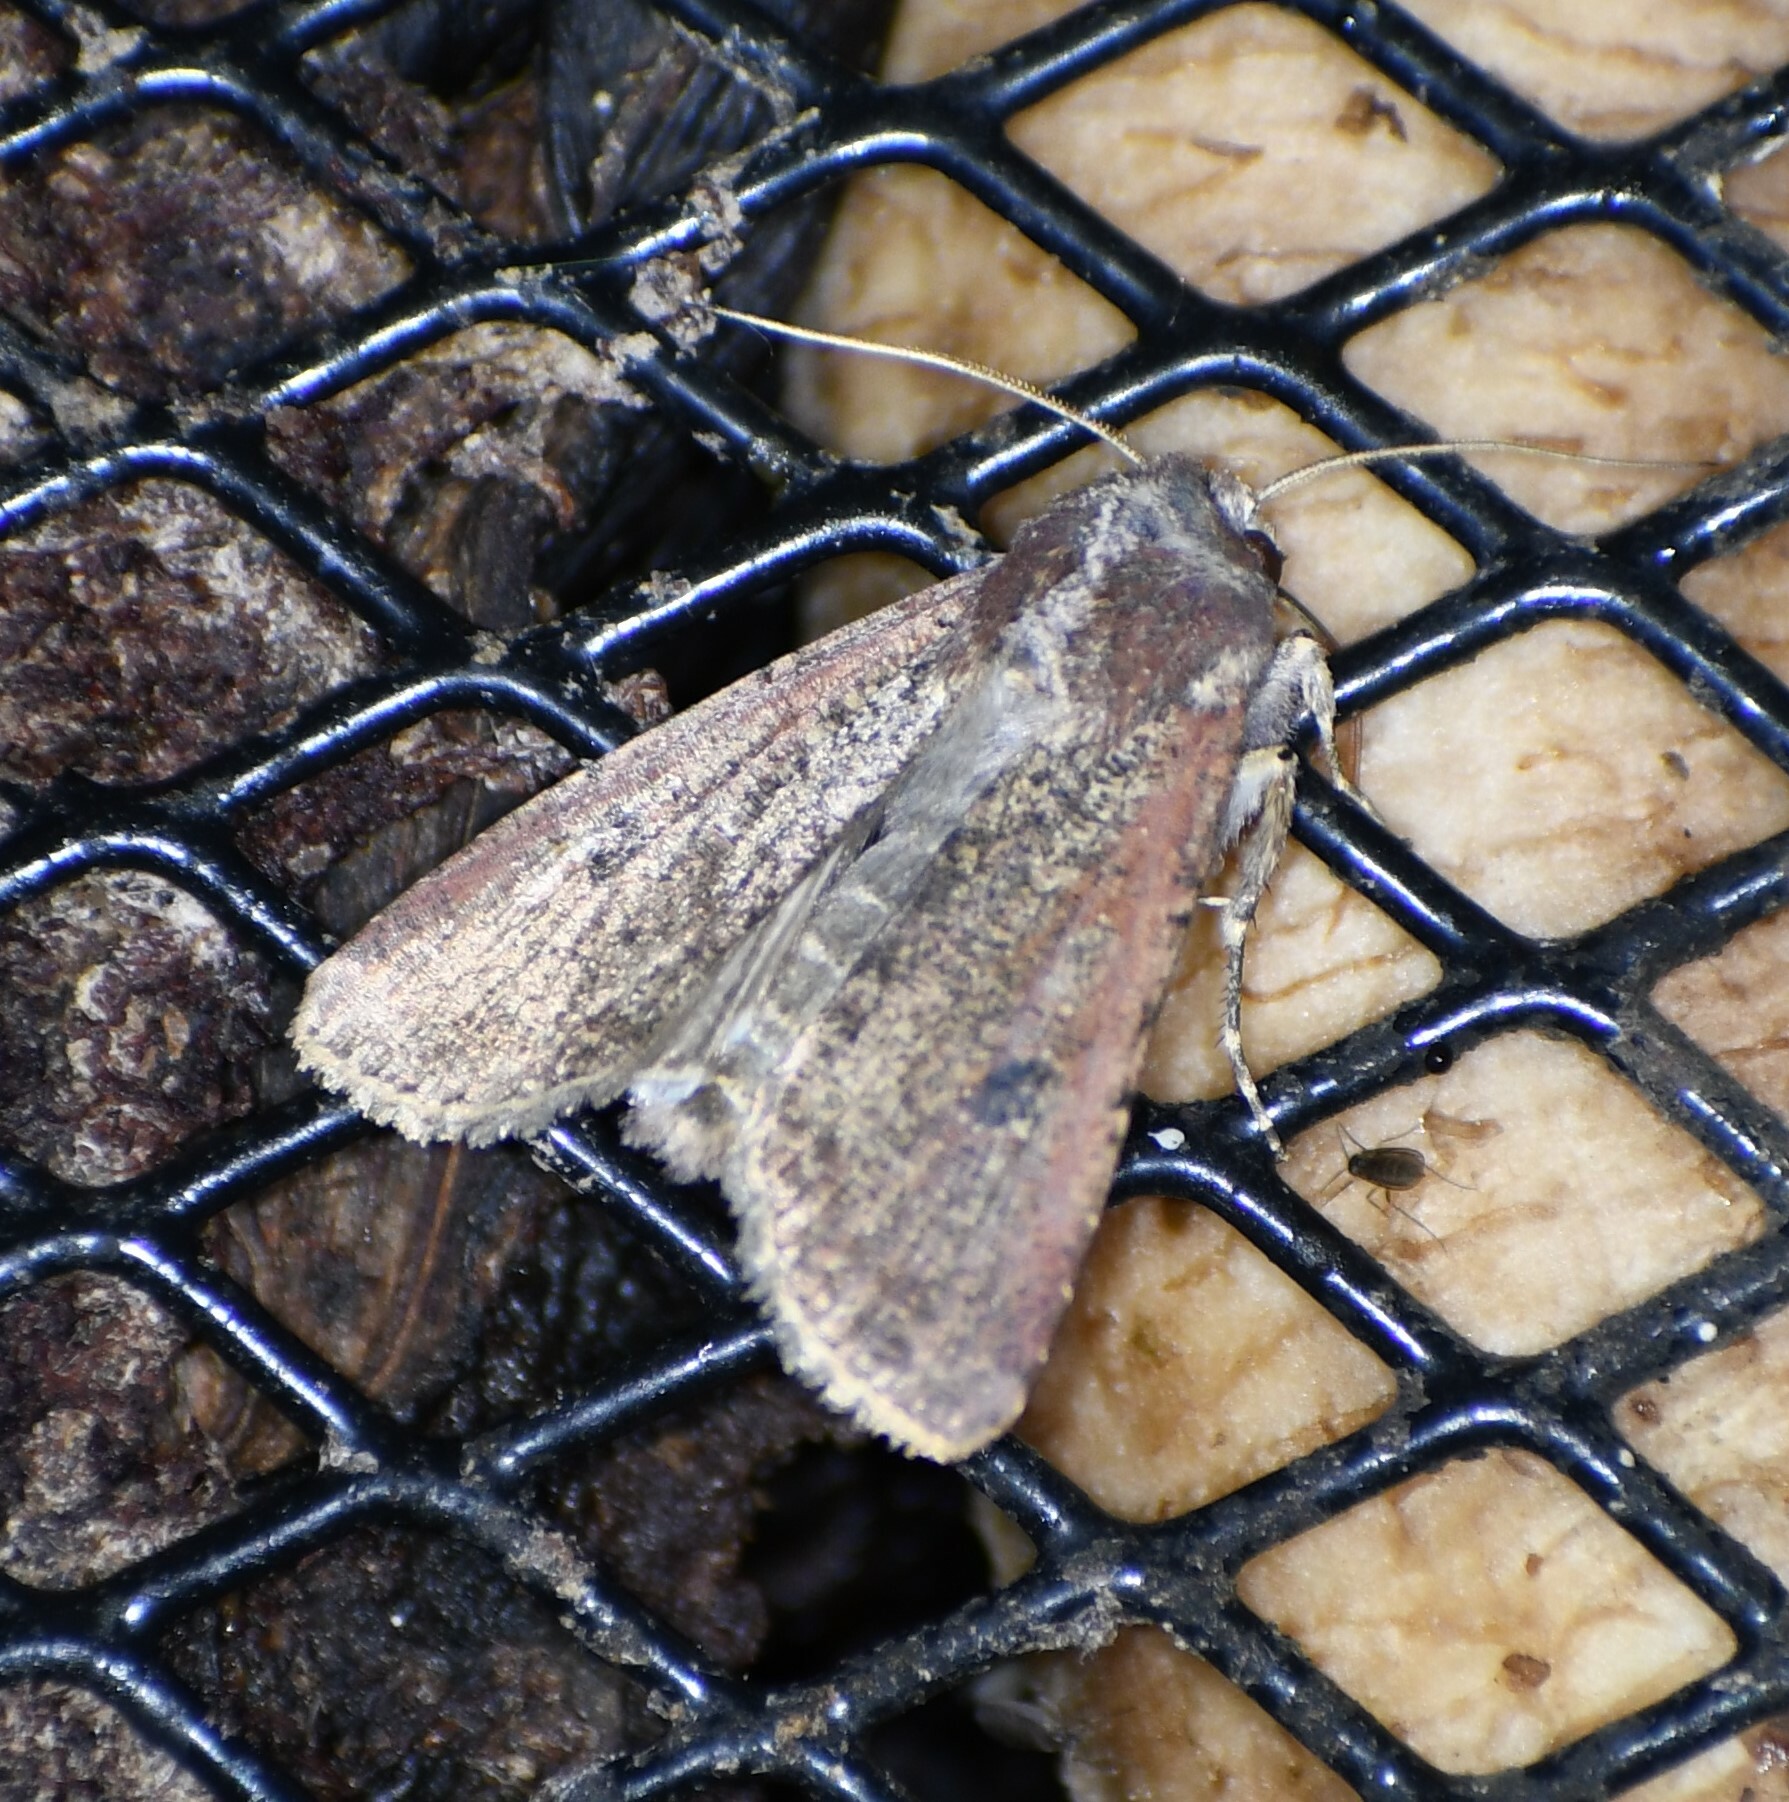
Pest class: cutworms